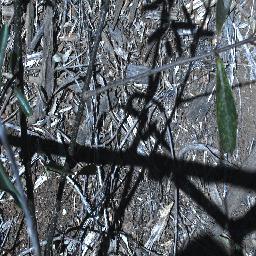
Label: rubber_vine